Derry

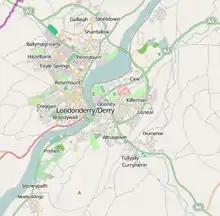
Derry map provided by OpenStreetMap

The devices on the city's arms are a skeleton and a three-towered castle on a black field, with the "chief" or top third of the shield showing the arms of the City of London: a red cross and sword on white. In the centre of the cross is a gold harp. In unofficial use the harp sometimes appears above the arms as a crest.